Answer in natural language. How many Windows are visible in the scene? Choose between the following options: 1, 2, 0, 4 or 3
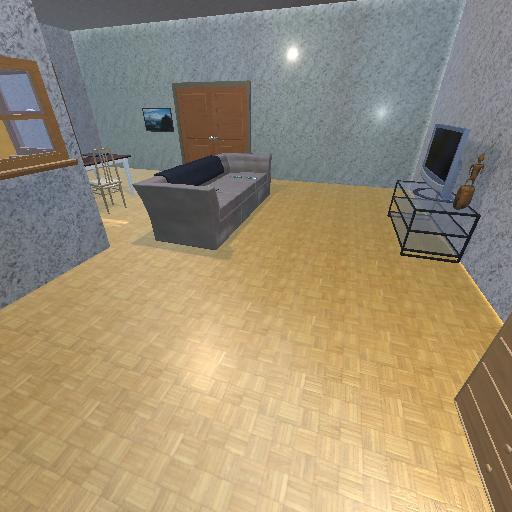
<answer>1</answer>